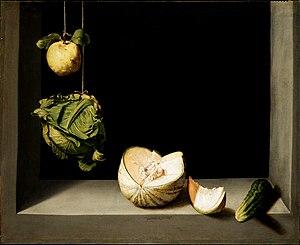
La peinture baroque espagnole est un genre artistique qui couvre le XVIIᵉ siècle et première moitié du XVIIIᵉ siècle en Espagne. En réaction à la beauté idéalisée à l'excès et les postures maniéristes, présentes dans la peinture de début du XVIIᵉ siècle, il visera, avant tout, la vraisemblance pour rendre facile la compréhension de la narration, sans amoindrissement du décorum, et cela à la demande de l'Église en pleine Contre-Réforme. L'introduction, après 1610, des modèles naturalistes propres du caravagisme italien, avec l'illumination ténébriste, déterminera le style dominant de la peinture espagnole de la première moitié du siècle. Plus tard, arriveront les influences du baroque flamand en raison du mandat politique qui s'exerce sur le pays, et surtout l'arrivée de Rubens en Espagne, de 1603 à 1628, et l'affluence massive de ses œuvres ainsi que l'installation de quelques-uns de ses disciples à partir de 1638. Son influence sera toutefois nuancée par celle du vieux Titien et de sa technique de coups de pinceau larges et de frottements sans lesquelles le travail de Velázquez ne pourrait pas être expliqué.